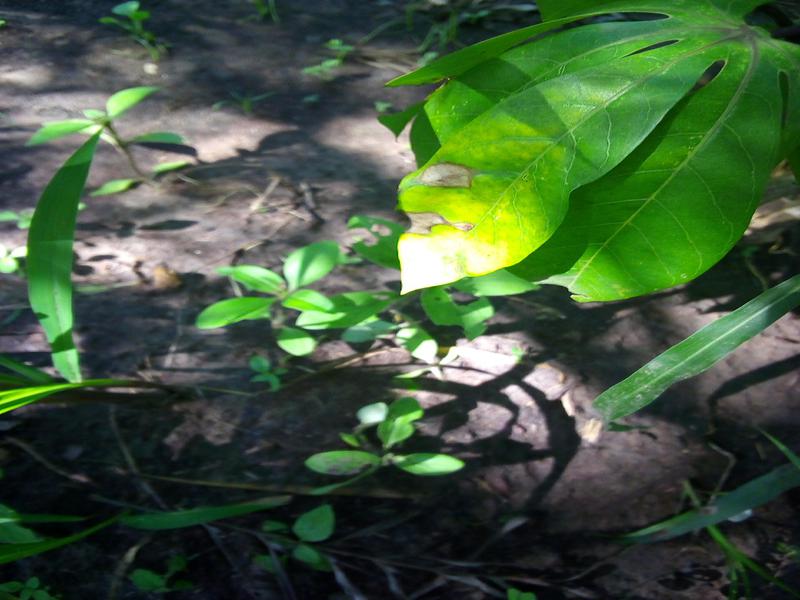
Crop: cassava
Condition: bacterial_blight